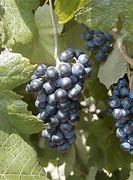
Label: grape